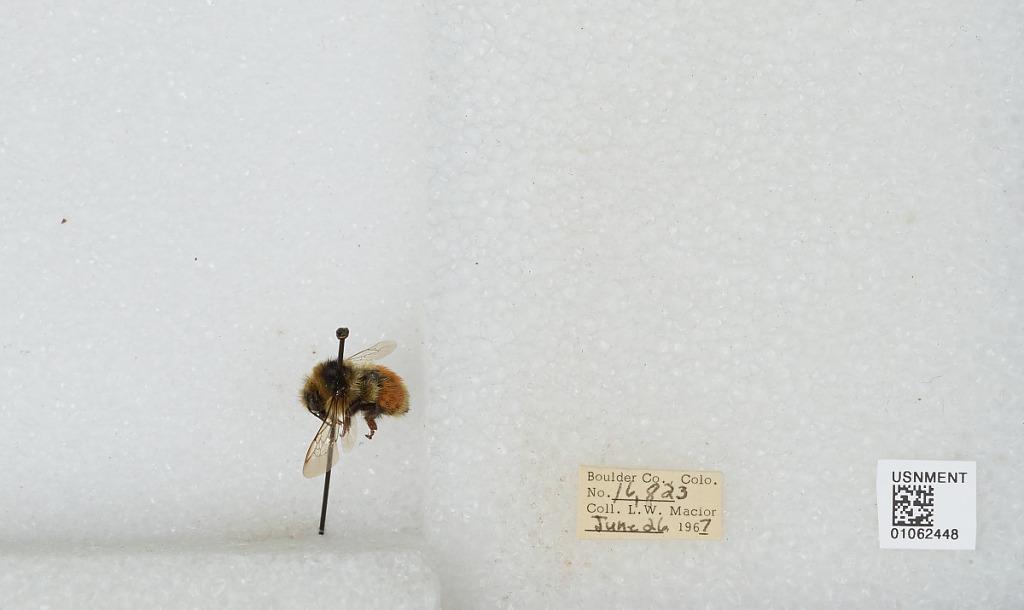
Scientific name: Bombus (Pyrobombus) bifarius Cresson
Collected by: L. Macior
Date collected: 1967-6-26
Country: United States
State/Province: Colorado
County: Boulder
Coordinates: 40.0017, -105.308